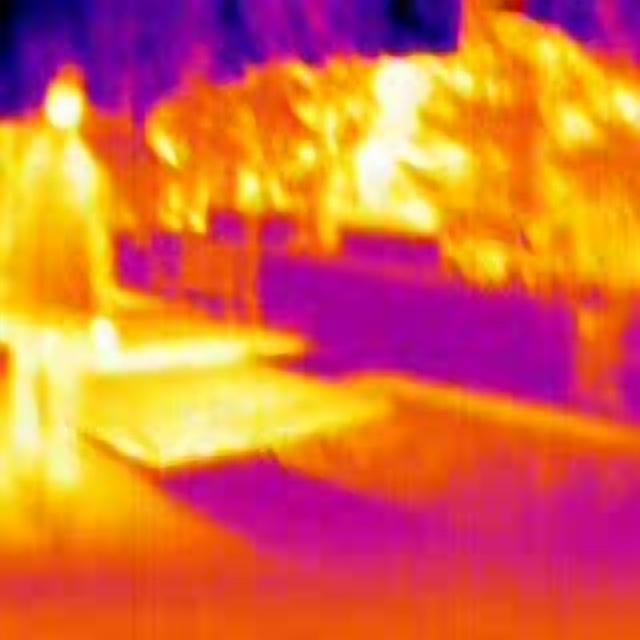
Detected objects:
label: person